C19orf38

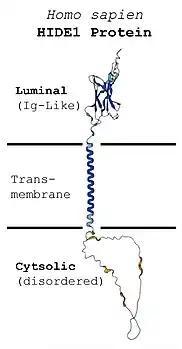
HIDE1 protein three-dimensional structure.

HIDE1 is a 230 amino acid transmembrane protein, anchored via ɑ-helix transmembrane region. F-box only protein 2 (FBXO2) binds in an extracellular region to glycosylated arginine amino acids found at positions 48 and 97. The extracellular region also contains a highly conserved signal peptide sequence, which leads the protein to the membrane space. Additionally, HIDE1 protein contains a disordered region in its intracellular region. TNPO3 and XPO-4 are known to interact with HIDE1.